Sky position (RA, Dec in degrees): 152.524, 12.236
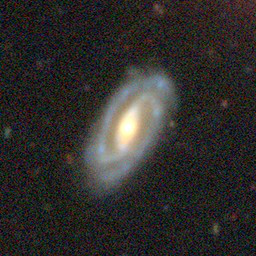
Galaxy morphology: Barred Spiral Galaxies